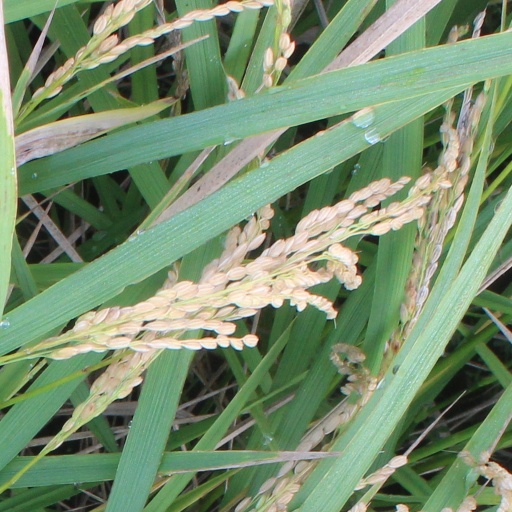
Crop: rice